History of Honduras

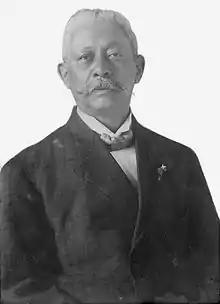
President Manuel Bonilla.

In the early 19th century, Napoleon's occupation of Spain led to the outbreak of revolts all across Spanish America. In New Spain, all of the fighting by those seeking independence was done in the center of that area from 1810 to 1821, what today is central Mexico. Once the Viceroy was defeated in Mexico City, in 1821, news of independence was sent to all territories of New Spain including the Intendancies of the former Captaincy of Guatemala. Accepting this as a fact, Honduras joined the other Central American Intendancies in a joint declaration of independence from Spain. The public proclamation was done through the Act of Independence in 1821.